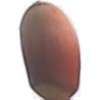
Label: hazelnut